Choate Rosemary Hall

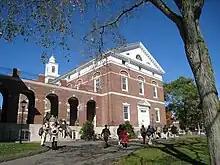
Andrew Mellon Library, built 1925

During the 2023–24 school year, Choate reported that it enrolled 861 students, employed 120.4 full-time equivalent teaching staff, and had a student-teacher ratio of 7.0.